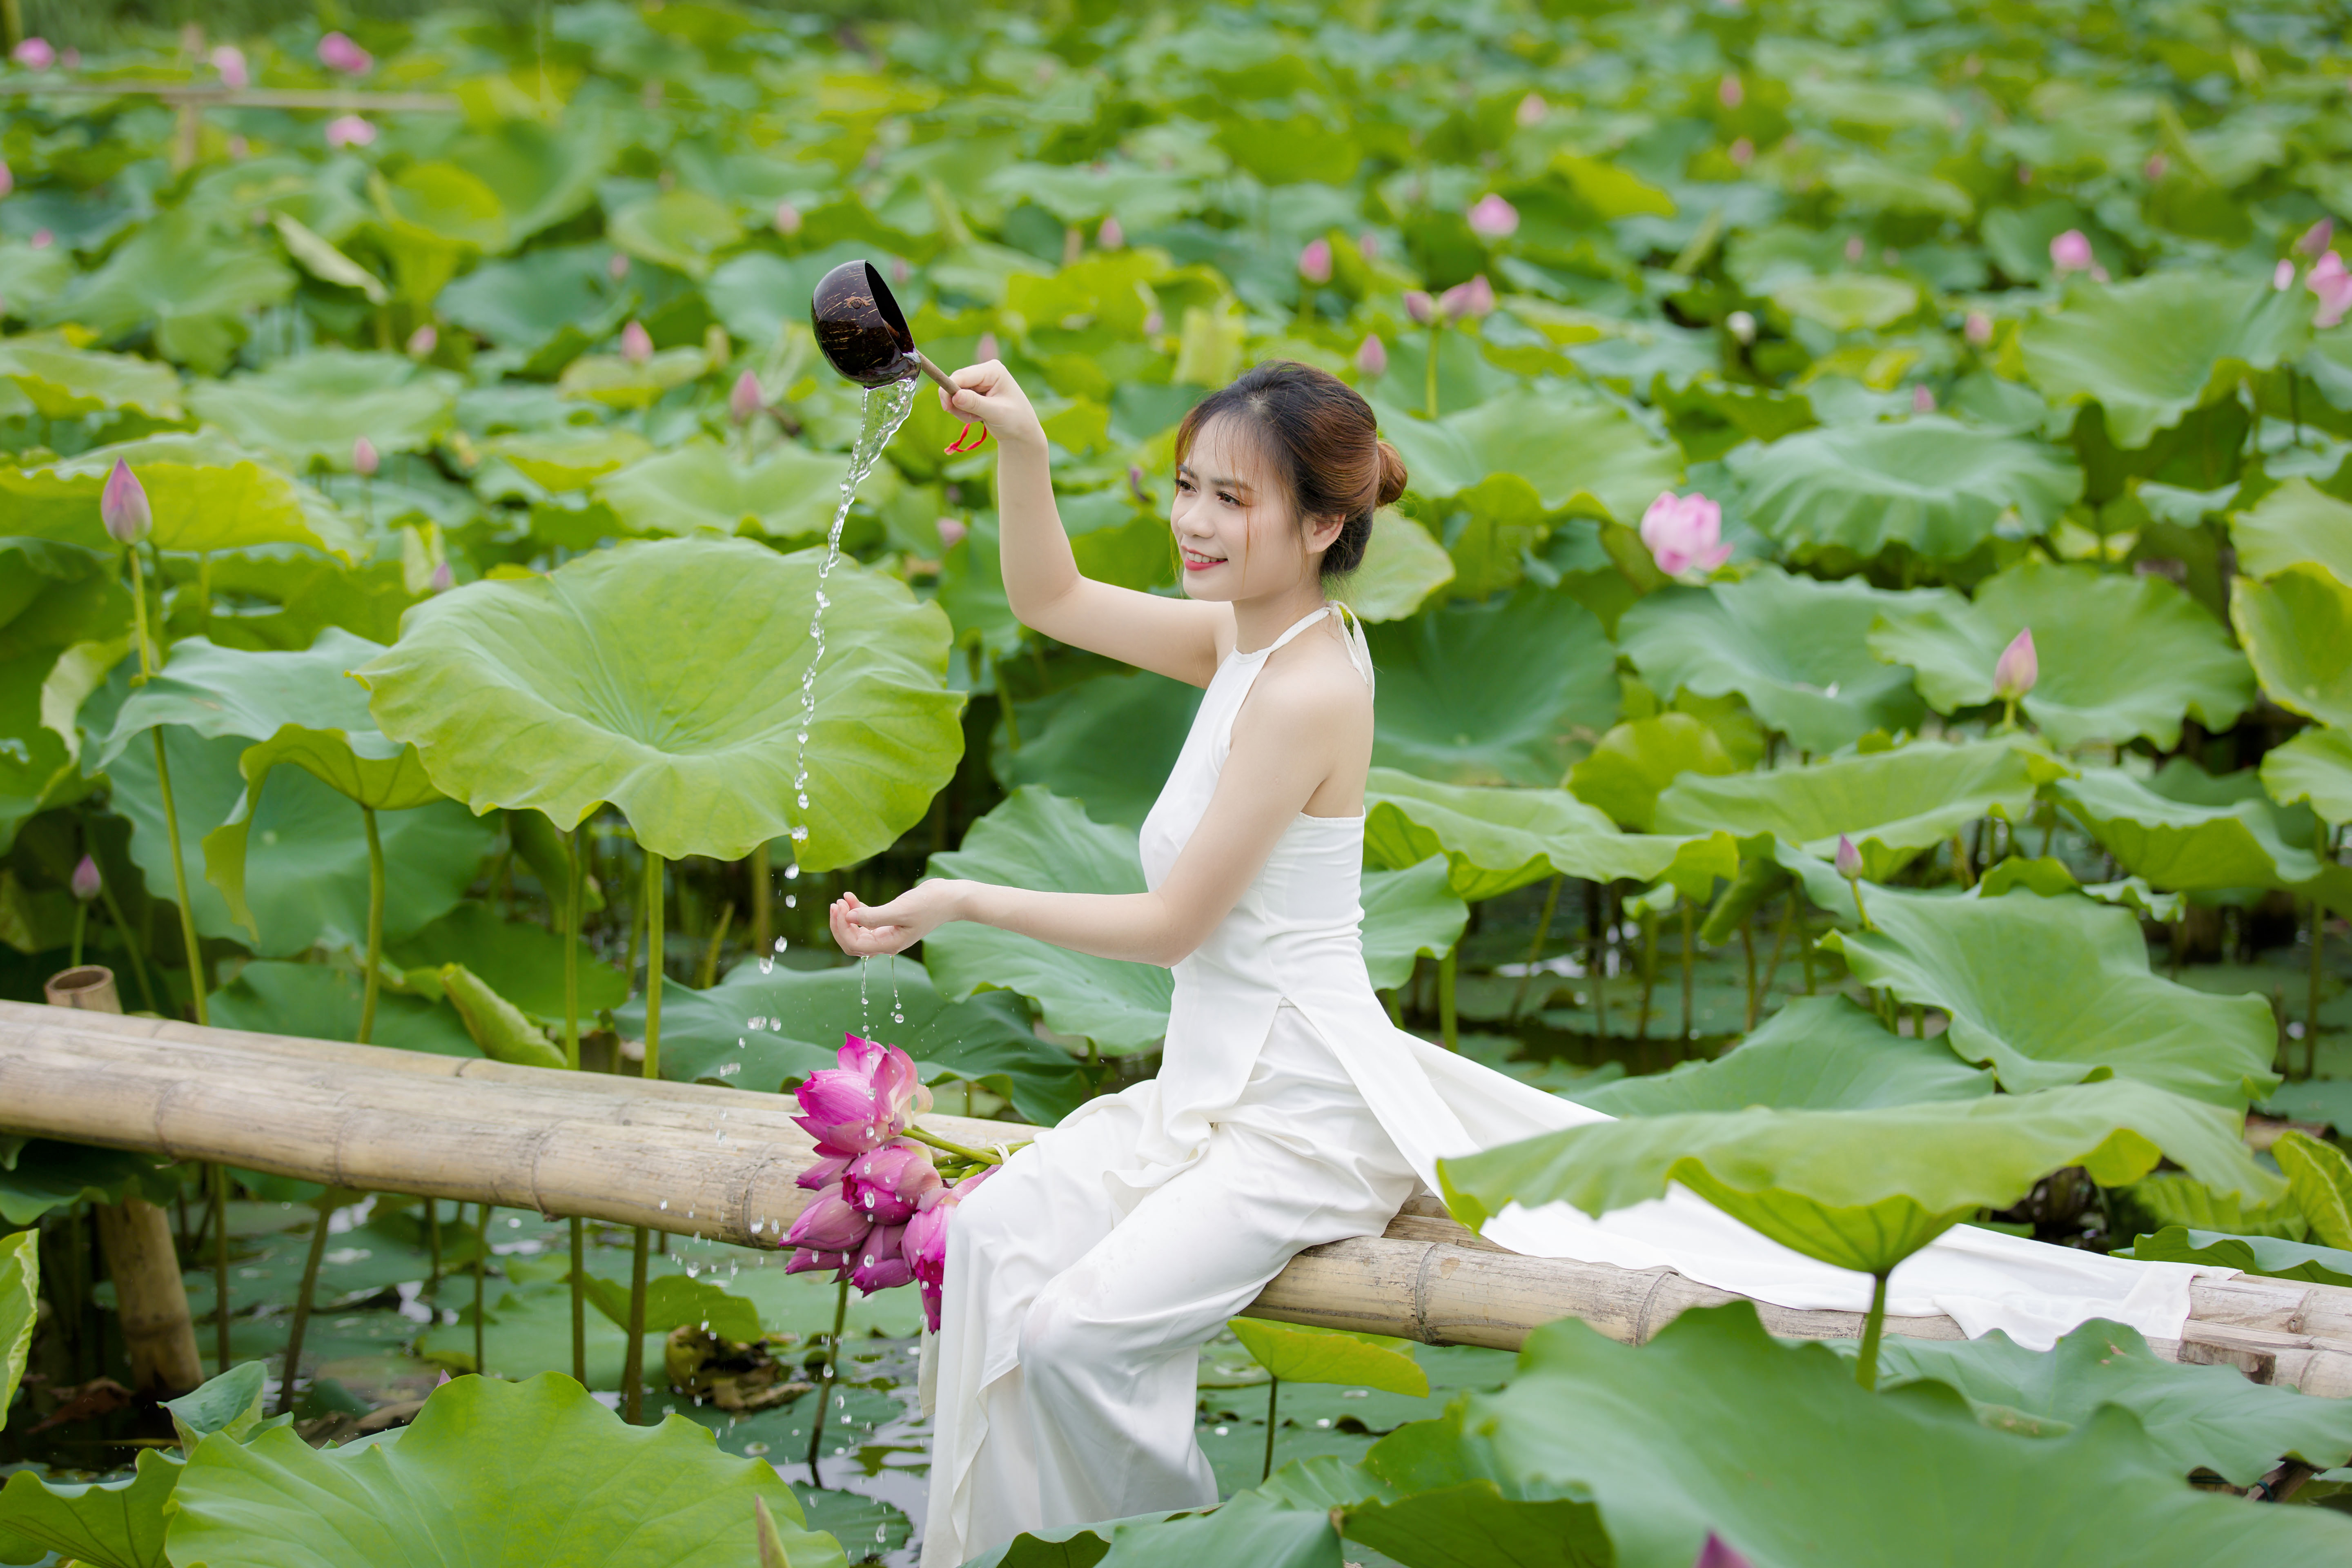
woman, flower, plant, lotus, People in nature, smile, green, botany, leaf, nature, petal, sacred lotus, happy, lotus family, aquatic plant, water, grass, bride, leisure, flowering plant, groundcover, wedding dress, water lily, agriculture, event, plantation, proteales, wildflower, spring, fun, annual plant, formal wear, pond, grassland, garden, field, landscape, farm